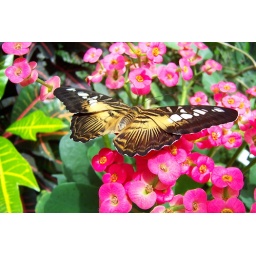
Butterfly in the butterfly house at the Seattle Science Center.